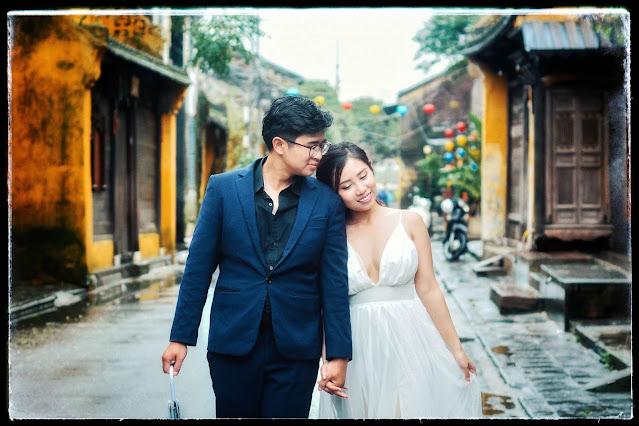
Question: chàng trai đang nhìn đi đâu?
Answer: đang nhìn về bên cô gái